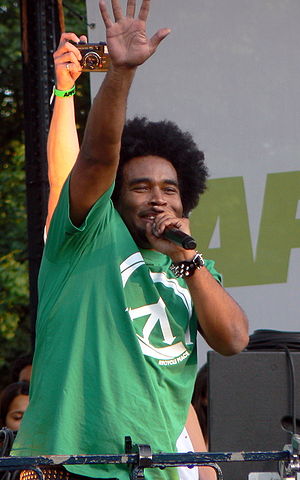
Pharoahe Monch
Troy Donald Jamerson, kendt under kunstnernavnet Pharoahe Monch, er en amerikansk rapper og tidligere frontfigur i undergrundsgruppen Organized Konfusion, der udgav album i 90'erne.